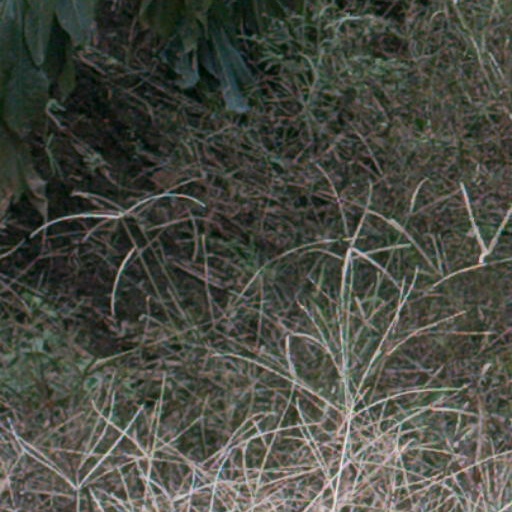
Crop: cassava